Downtown Flagstaff, Arizona

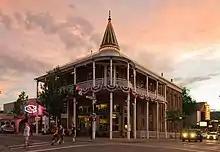
The Weatherford Hotel in 2007; Charly's is on the left and the Orpheum is on the right.

Architecturally, many of the buildings are historic, with stucco friezes; some stand out in the cityscape more than others, including the 1888 Babbitt Brothers building, the 1926 train station, and the Weatherford Hotel with its "grand two-story wraparound veranda and its sunroom". The train station serves as a visitors center, remaining the heart of Flagstaff's economy after originally bringing prosperity in by the railroad; both of the city's train depots were restored in the 1990s. Paradis describes the main station, which is an example of Tudor Revival architecture, as "probably the most prominent landmark in Flagstaff", adding that it "has further been described as perhaps the most unique architectural piece in town". Santa Fe Plaza, with the old depot, lies across the road a few hundred yards east of the visitors center/1926 station and includes a bronze sculpture of a railroad worker known as "Gandy Dancer" and an old locomotive.